Question: Please indicate a possible affordance area of baseball bat that can be used for holding
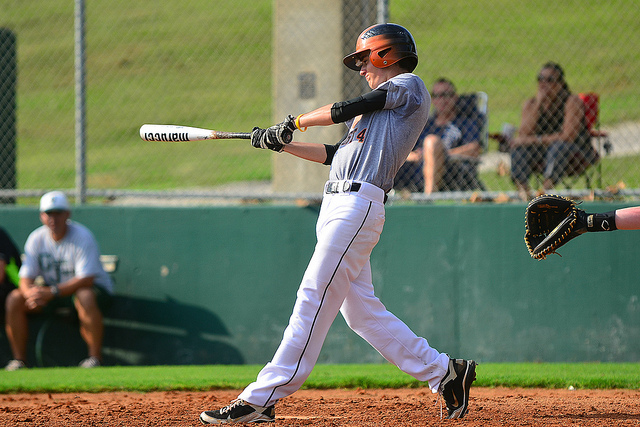
Answer: [227.665, 124.397, 295.948, 146.96]